Westwood (subdivision), Houston

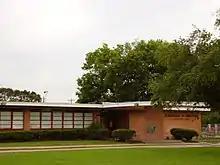
Shearn Elementary School

The Houston Independent School District operates area public schools. Shearn Elementary School and a park are in Section 4.